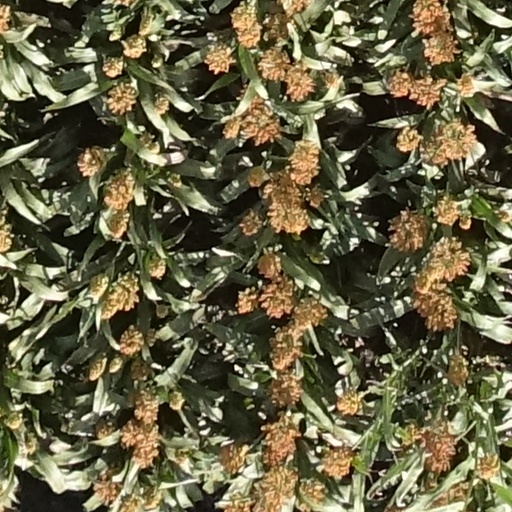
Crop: sorghum